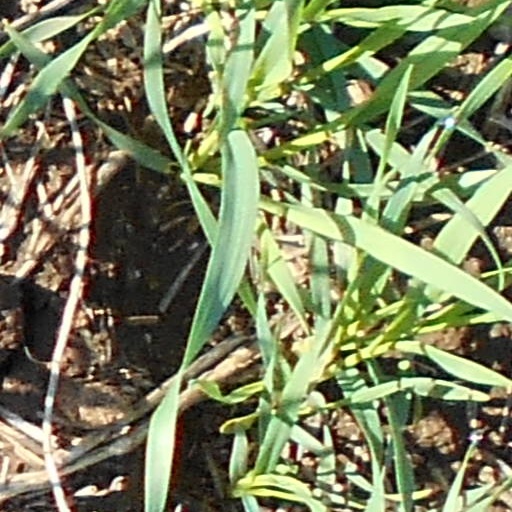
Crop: wheat